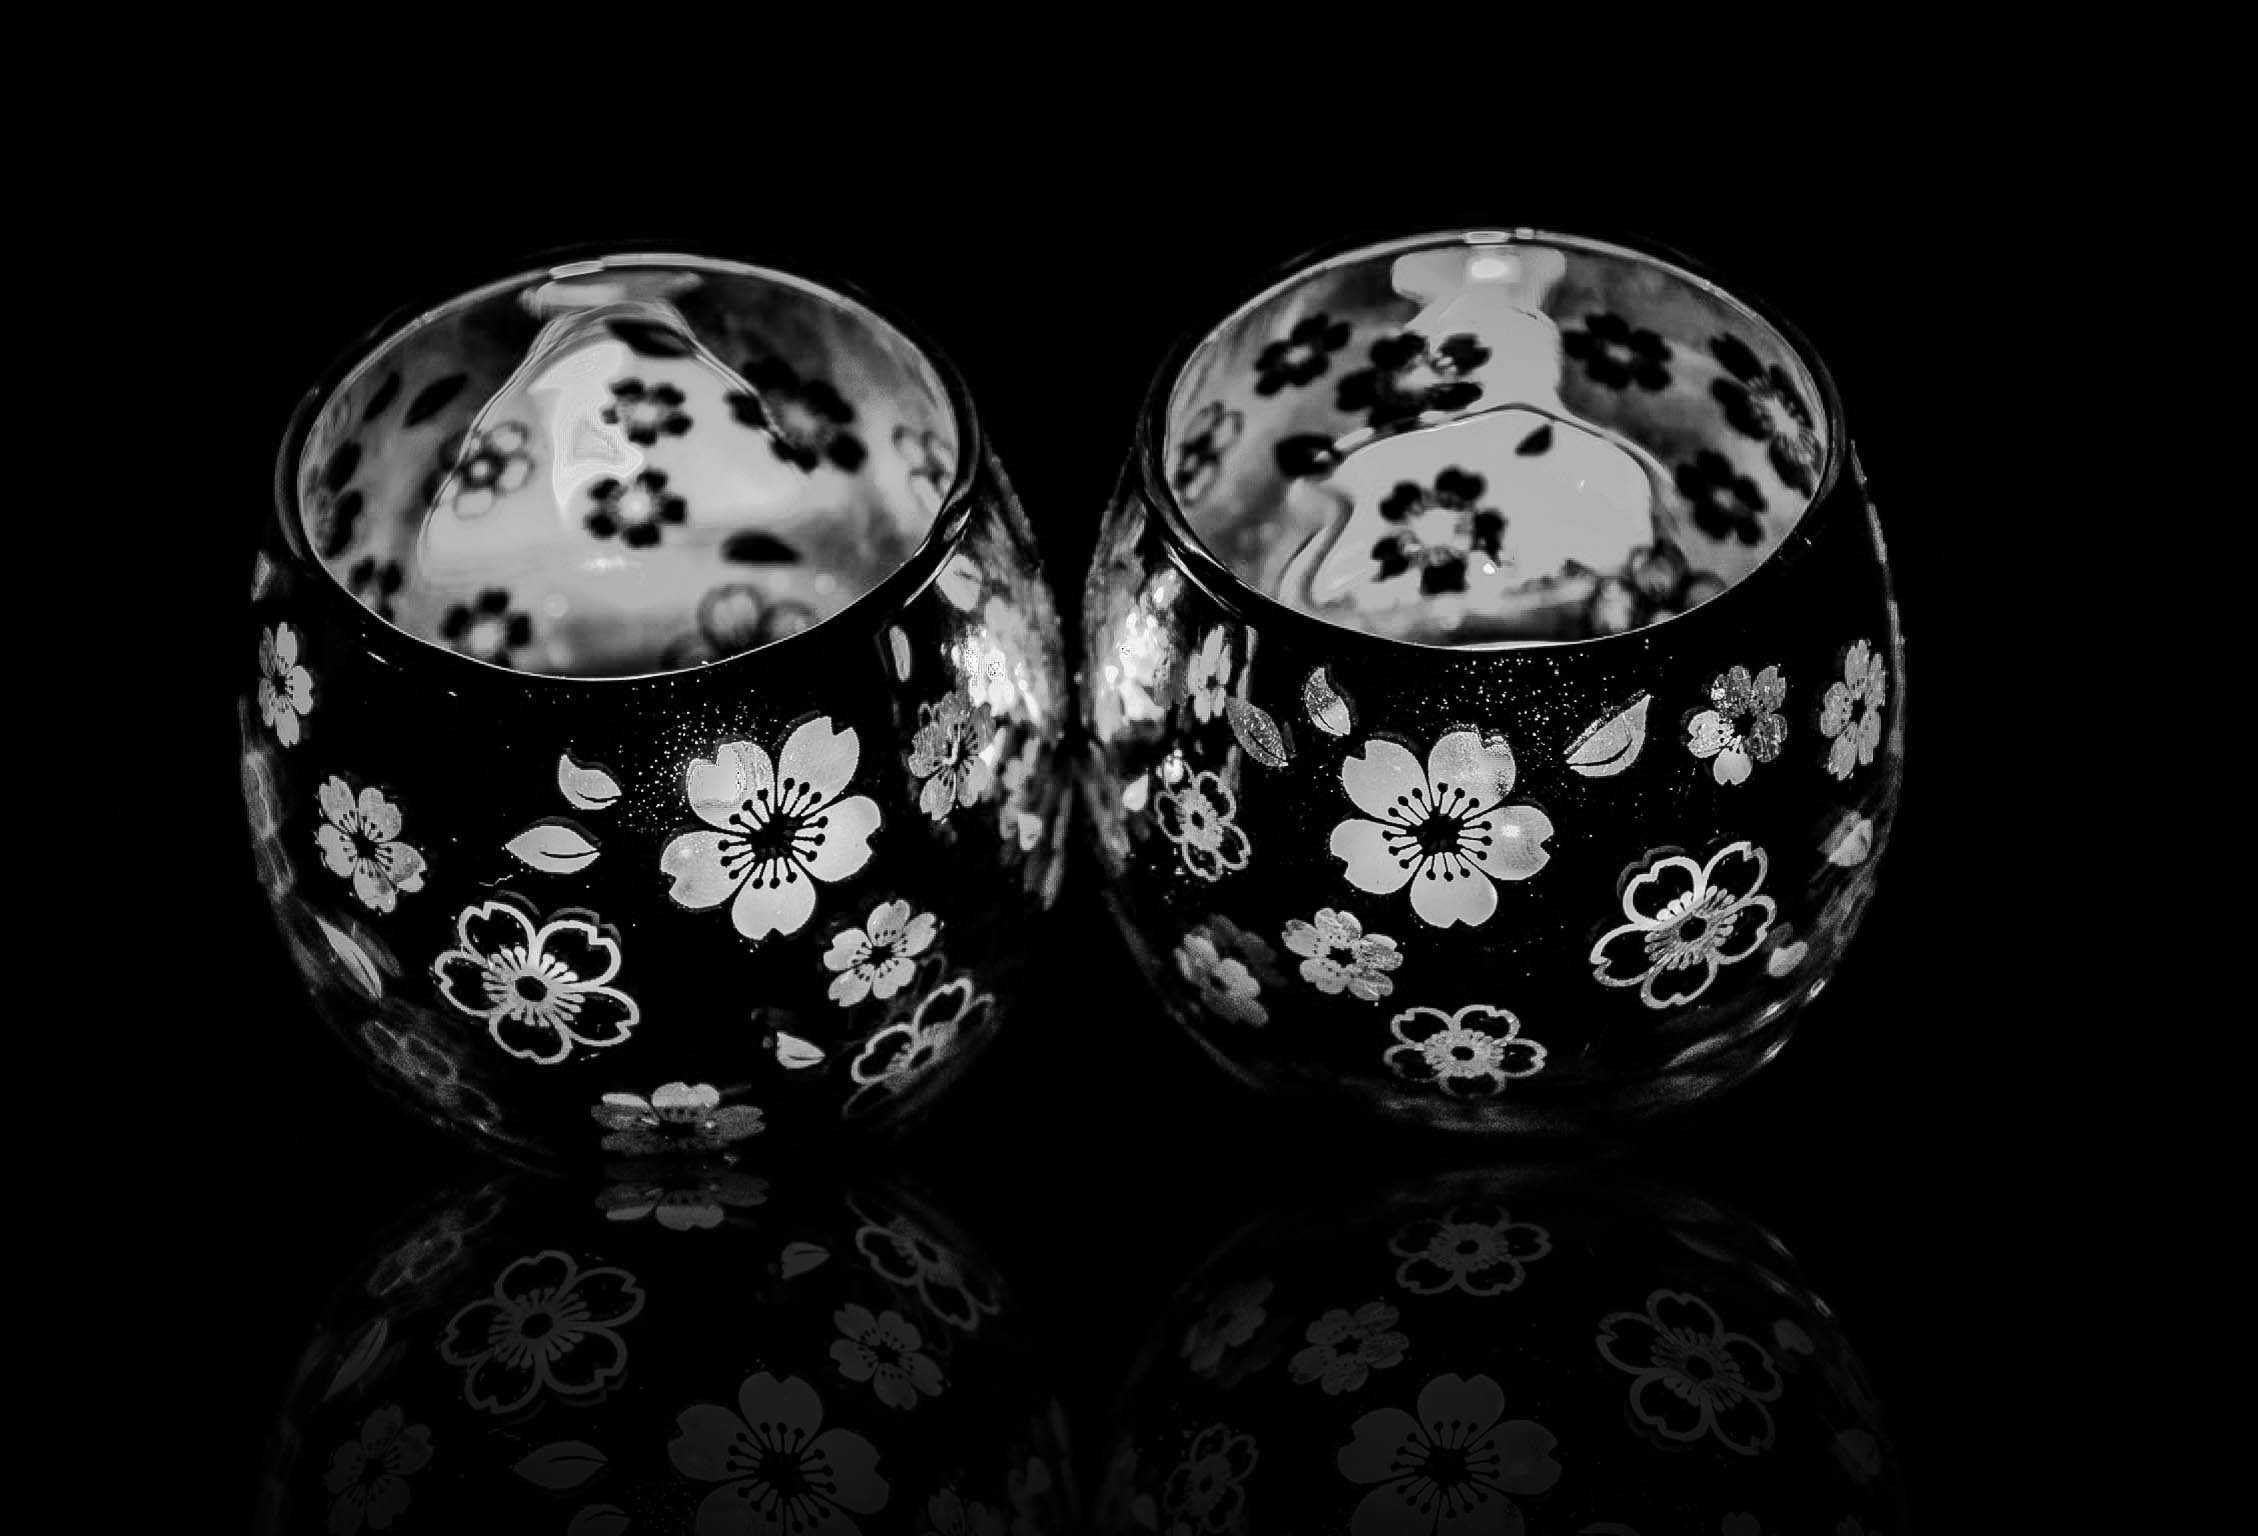
black and white, pattern, black, monochrome, skull, jewellery, art, design, sphere, games, shape, still life photography, monochrome photography, blue and white porcelain